2018 UEFA Champions League final

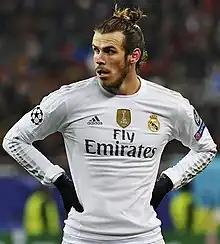
Gareth Bale entered the match as a substitute in the 61st minute and scored two goals for Madrid.

English singer Dua Lipa performed at the opening ceremony preceding the final, by singing multiple songs (made by her) including her famous "One Kiss" and the fan-favorite "No Lie". Jamaican rapper Sean Paul joined her as a special guest to perform their collaborative song, "No Lie". The UEFA Champions League Anthem was performed by Croatian cello duo 2Cellos.